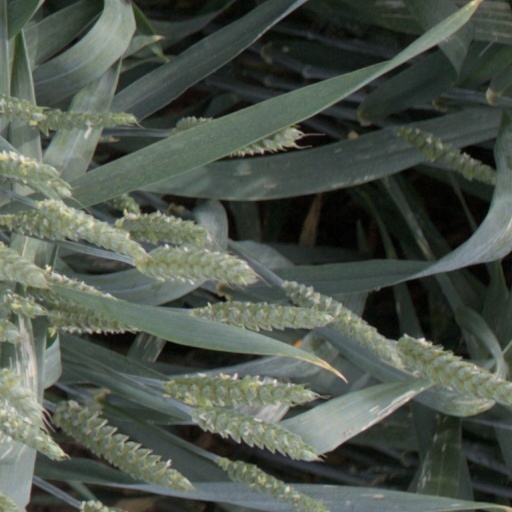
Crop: wheat